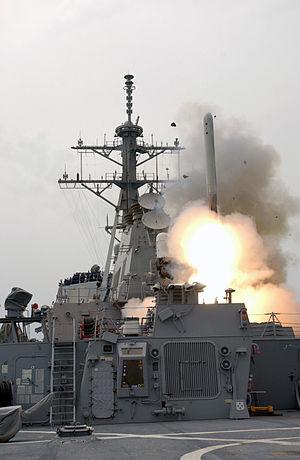
L’Office of Naval Research, dont le quartier général se trouve à Arlington en Virginie aux États-Unis, est un bureau de recherche navale du département de la Marine des États-Unis. Il coordonne, exécute et promeut les programmes scientifiques et technologiques de l’US Navy et de l’US Marine Corps dans les écoles, les université, les laboratoires de recherches gouvernementaux, ainsi que dans les organisations à but lucratif ou sans but lucratif.